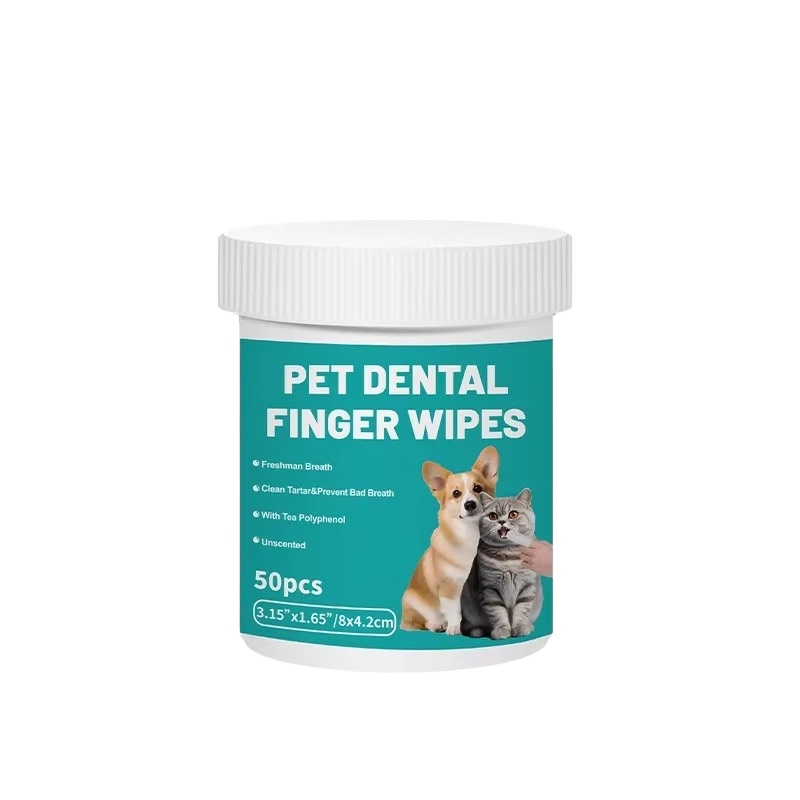
FreshPaws™ vlhčené obrúsky na zubnú hygienu
FreshPaws™ vlhčené obrúsky na zubnú hygienu Vlhčené obrúsky na prsty FreshPaws™ Dental Care sú vopred namočené, veterinármi schválené obrúsky určené na jednoduchú a rýchlu každodennú ústnu hygienu vášho domáceho maznáčika. Jemne odstraňujú zubný povlak a zubný kameň a zároveň osviežujú dych. Ľahko sa nasadia na prst pre úplnú kontrolu bez neporiadku. Vďaka prírodným čistiacim zložkám a rastlinným extraktom ponúkajú najjednoduchšie riešenie pre zdravé zuby bez kefiek alebo zubnej pasty. Kľúčové výhody Čisti zuby a ďasná Odstraňuje zvyšky jedla, zubný povlak a baktérie v priebehu niekoľkých sekúnd Prirodzene osviežuje dych Extrakt z mäty neutralizuje baktérie spôsobujúce zápach Schválené zloženie Jemné a bezpečné zložky vhodné na každodenné použitie Bez zubnej kefky Stačí nasadiť a utrieť, ideálne pre citlivé domáce zvieratá Ideálne na cesty Opätovne uzatvárateľné balenie udrží obrúsky čerstvé všade Návod na použitie Naneste si vlhčenú utierku na ukazovák. Jemne votrite zuby a ďasná vášho domáceho maznáčika, pričom venujte pozornosť zadným zubom. Používajte denne alebo podľa pokynov veterinára. Po použití zlikvidujte, oplachovanie nie je potrebné. Ideálne pre Majiteľov, ktorí majú problém so zubnými kefkami alebo pastou Psy a mačky so zápachom z úst alebo skorými príznakmi zubného povlaku Cestovanie, čistenie po jedle a denná údržba Staršie domáce zvieratá alebo zvieratá z útulku s citlivými zubami Udržte úsmev svojho malého kamaráta čistý, svieži a zdravý bez stresu. Vyskúšajte FreshPaws™ a urobte si z ústnej hygieny najjednoduchšiu súčasť svojej dennej rutiny.
Brand: BULGARIE
Category: Animals & Pet Supplies > Pet Supplies > Pet Oral Care Supplies > Dental Wipes